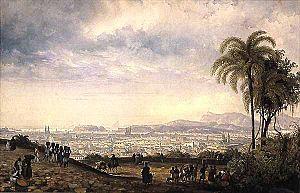
L’expédition scientifique autrichienne au Brésil fut un grand voyage d'exploration scientifique qui parcourut le Brésil, avec une prédominance dans les domaines de la botanique, de la zoologie et de l'ethnographie. Elle a été organisée et financée par l'empire autrichien et s'est déroulée de 1817 à 1835.
Thomas Ender, né le 3 novembre 1793 à Vienne et mort le 28 septembre 1875 dans cette même ville, est un peintre paysagiste autrichien. C'est le frère jumeau de Johann Ender et l'oncle d'Eduard Ender, tous les deux peintres.